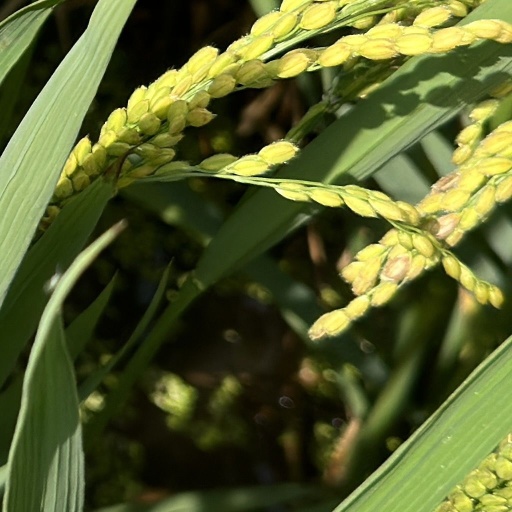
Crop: rice